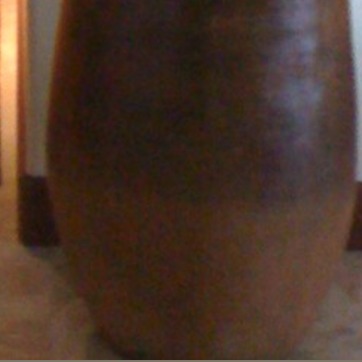
Material: ceramic